Nightlife in Belgrade

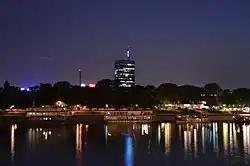
Splavovi or barge clubs in the neighborhood of Ušće

Others: "Marš na Drinu" (Dorćol, known for the secretive Serbian New Year celebrations during Communism), "Beli grad" (Zeleni Venac), "Morava", "Plitvice" (Šumice), "Složna braća" (demolished to make way for the Hotel Park), "Vardar" (Cvetni trg), "Tabor" (Vračar), "Mala Astronomija", "Velika astronomija" (both in Savinac), "Arilje", "Zona Zamfirova" (Cvetni trg, opened in 1937, demolished in 2011), "Prešernova klet" (Dečanska Street, since 1952, first slot club, then Black Turtle pub), "Dušanov grad" (Terazije), "Kragujevac", "Bosna", "Rad", "Starac Vujadin", "Stara varoš" (Zeleni venac).